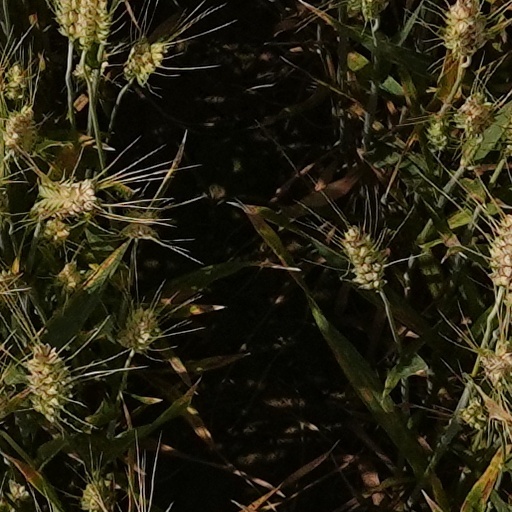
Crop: wheat